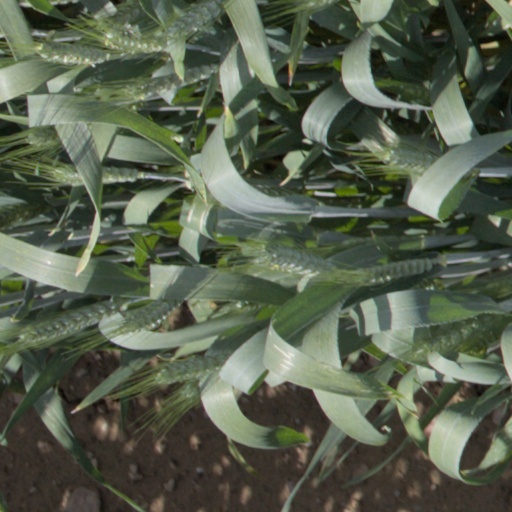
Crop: wheat